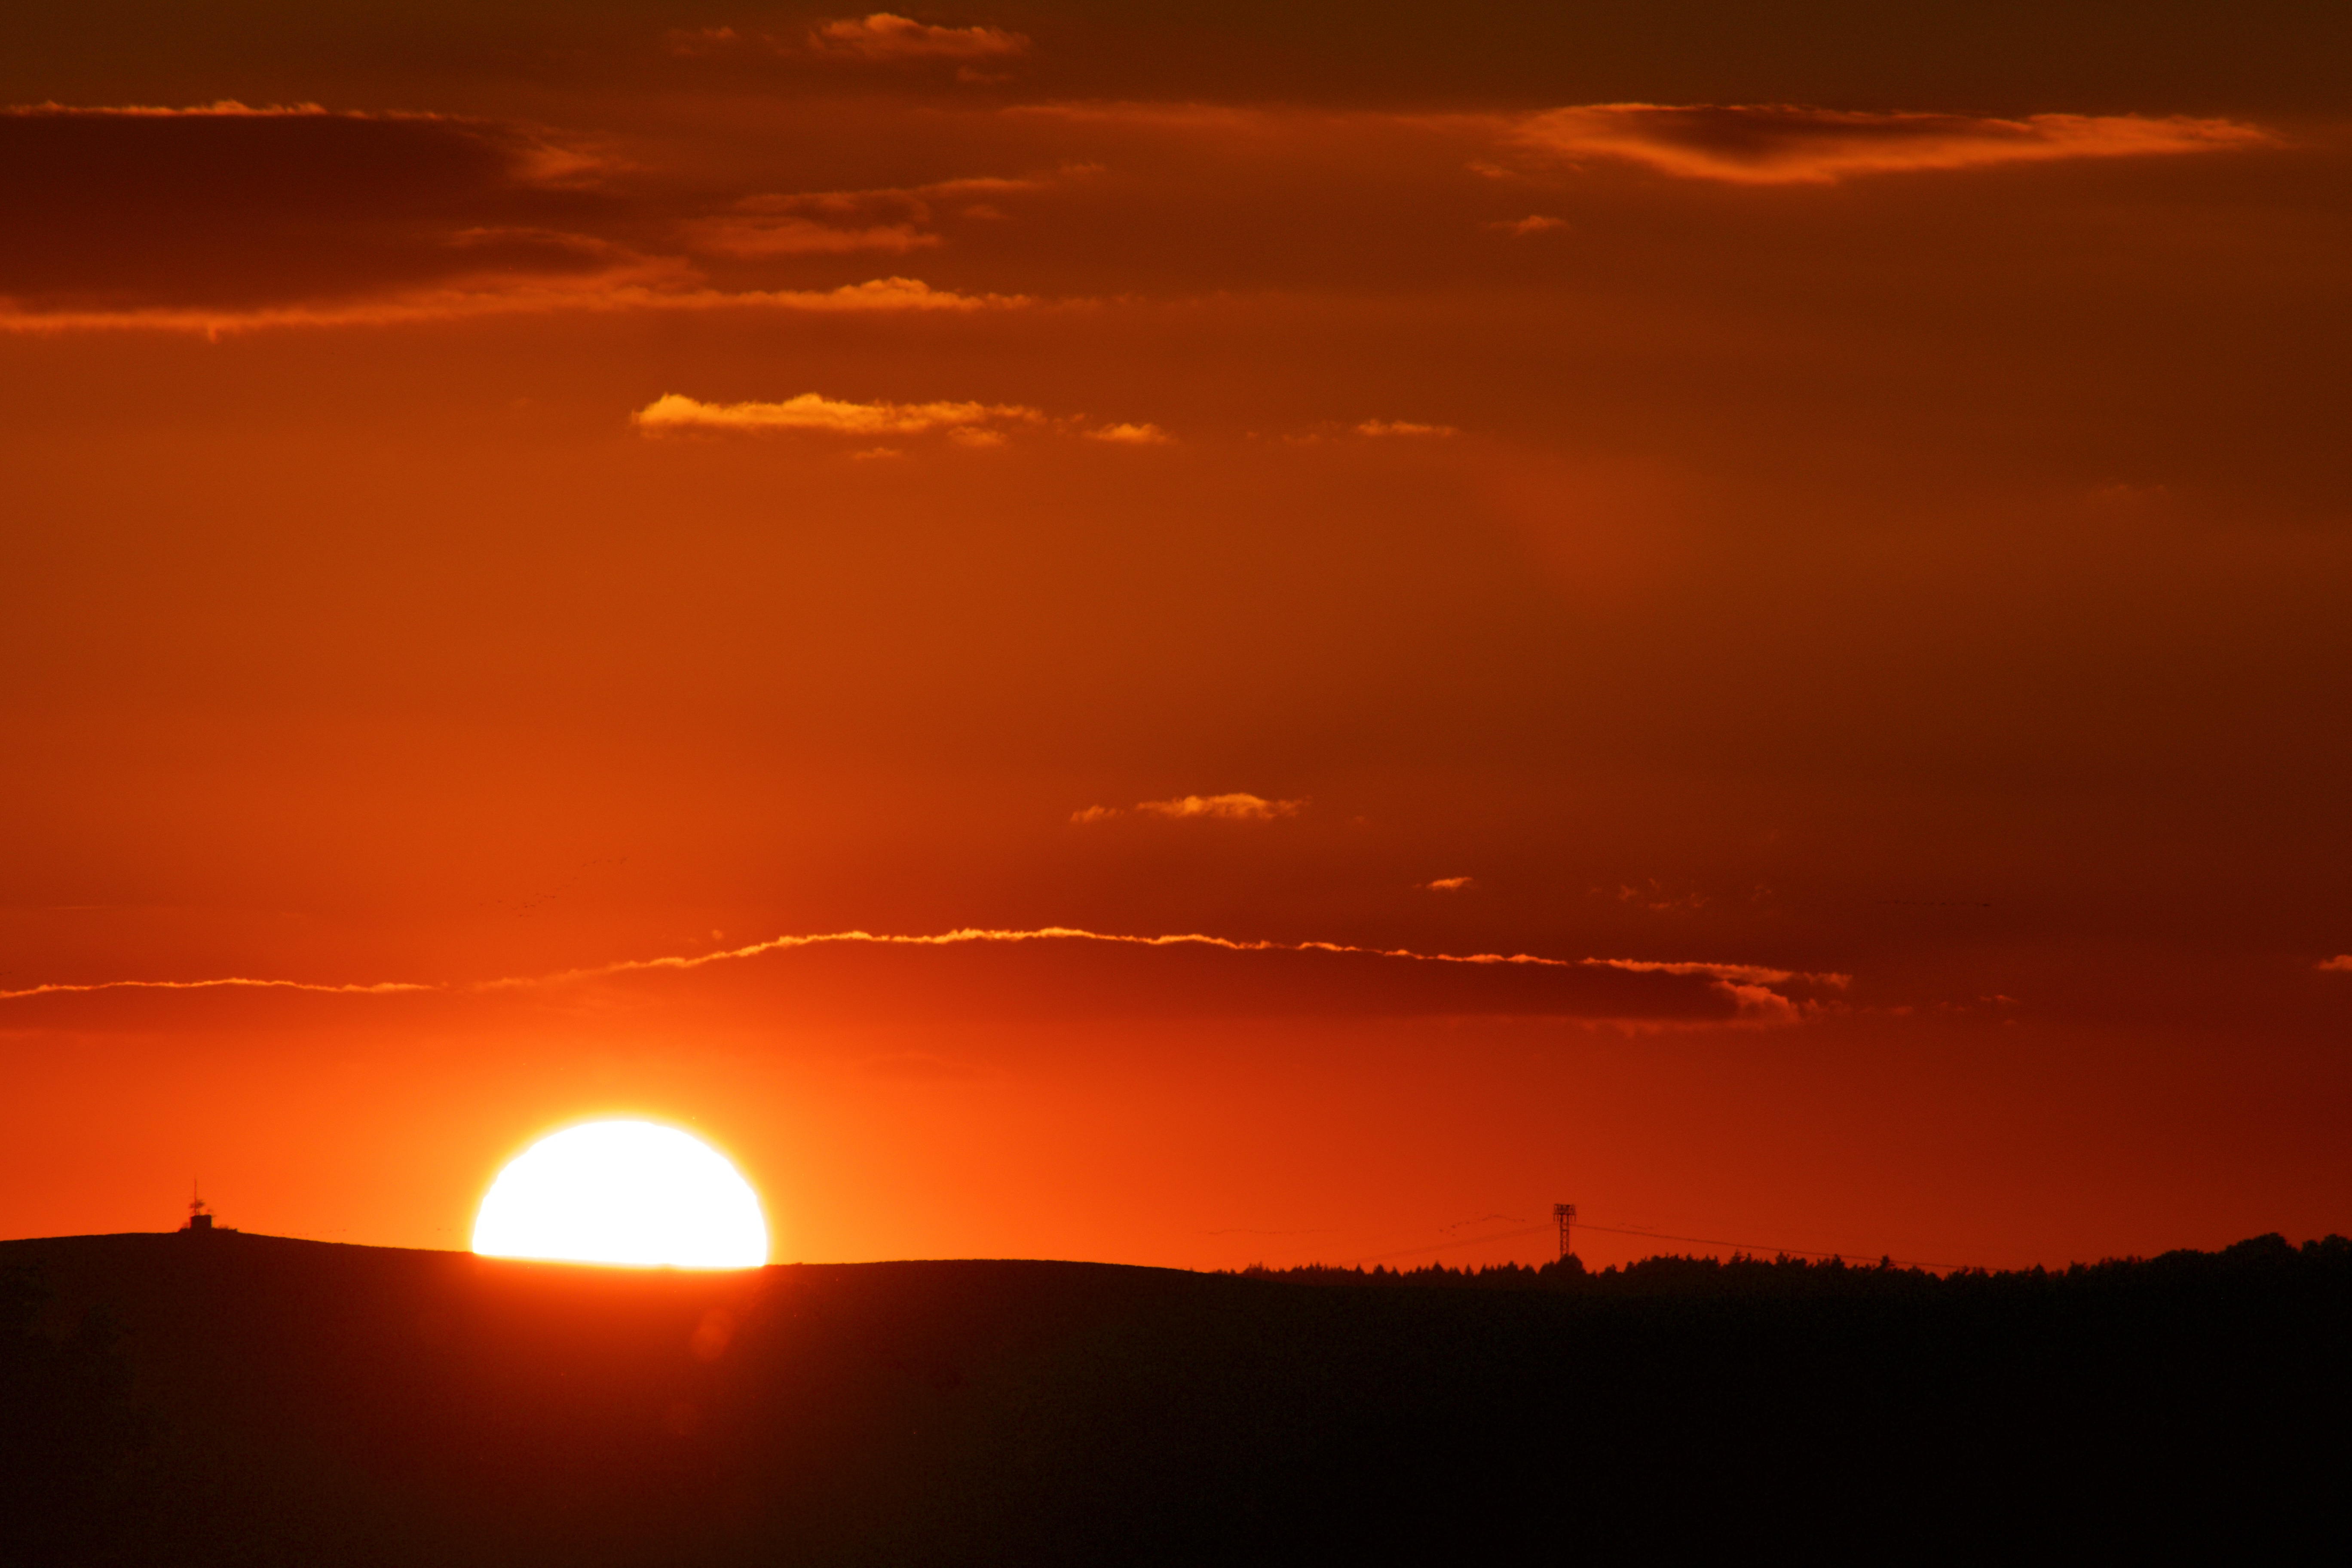
landscape, horizon, cloud, sky, sun, sunrise, sunset, sunlight, morning, dawn, atmosphere, dusk, evening, twilight, afterglow, evening sky, red sky at morning